Before the Devil Knows You're Dead

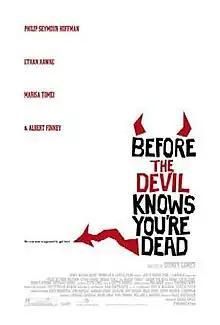
Theatrical release poster

Before the Devil Knows You're Dead is a 2007 American crime thriller film directed by Sidney Lumet. The film was written by Kelly Masterson, and stars Philip Seymour Hoffman, Ethan Hawke, Marisa Tomei, and Albert Finney. The title comes from the Irish saying: "May you be in heaven a full half-hour before the devil knows you're dead". The film unfolds in a nonlinear narrative, repeatedly going back and forth in time, with some scenes shown repeatedly from differing points of view. It was the last film directed by Lumet before his death in 2011.